Dyckman Street station (IND Eighth Avenue Line)

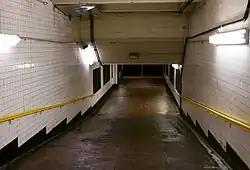
Station underpass

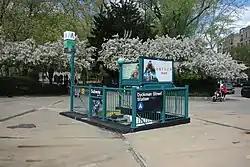
Entrance in front of Fort Tryon Park

There are four tracks and two side platforms serving only the outermost two tracks, much like a typical local station in the subway system. The station is served at all times by the train, which uses the outermost tracks; the two innermost tracks are mostly used for train storage during off-peak hours. The next stop to the north is Inwood–207th Street, the last stop on the line, while the next stop to the south is 190th Street. North of the station, the two outer tracks lead to the 207th Street terminal station while the two center tracks lead to the 207th Street Yard; additionally, there are diamond crossovers between all four tracks before the two center tracks dive down to a lower level and turn sharply east towards the yard. South of the station is a diamond crossover between the two center tracks before they merge with the two outer tracks. During rush hours, some A trains originate and terminate here and use the switches north of the station heading to and from the yard.